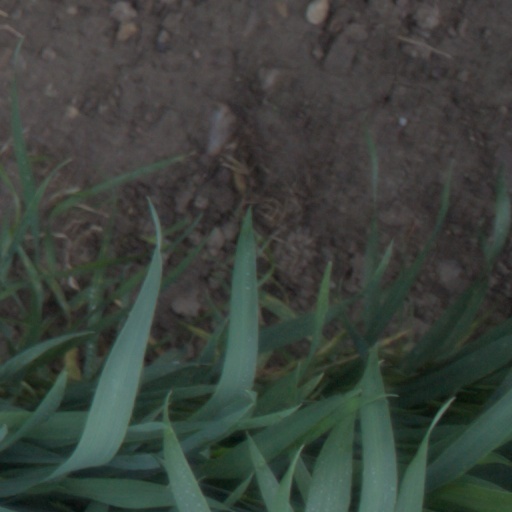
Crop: wheat